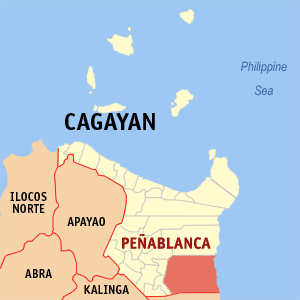
Peñablanca est une municipalité de la province de Cagayan, aux Philippines.